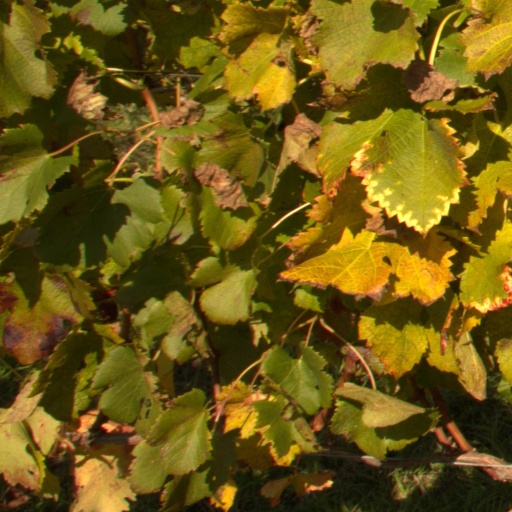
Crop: grape